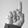
ASL letter: D